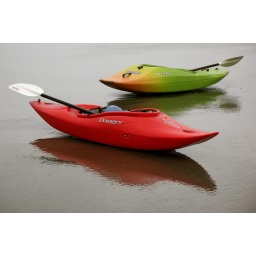
Two kayaks used for surf-kayaking are reflected in the wet beach sand at Cox Bay. June 2007.